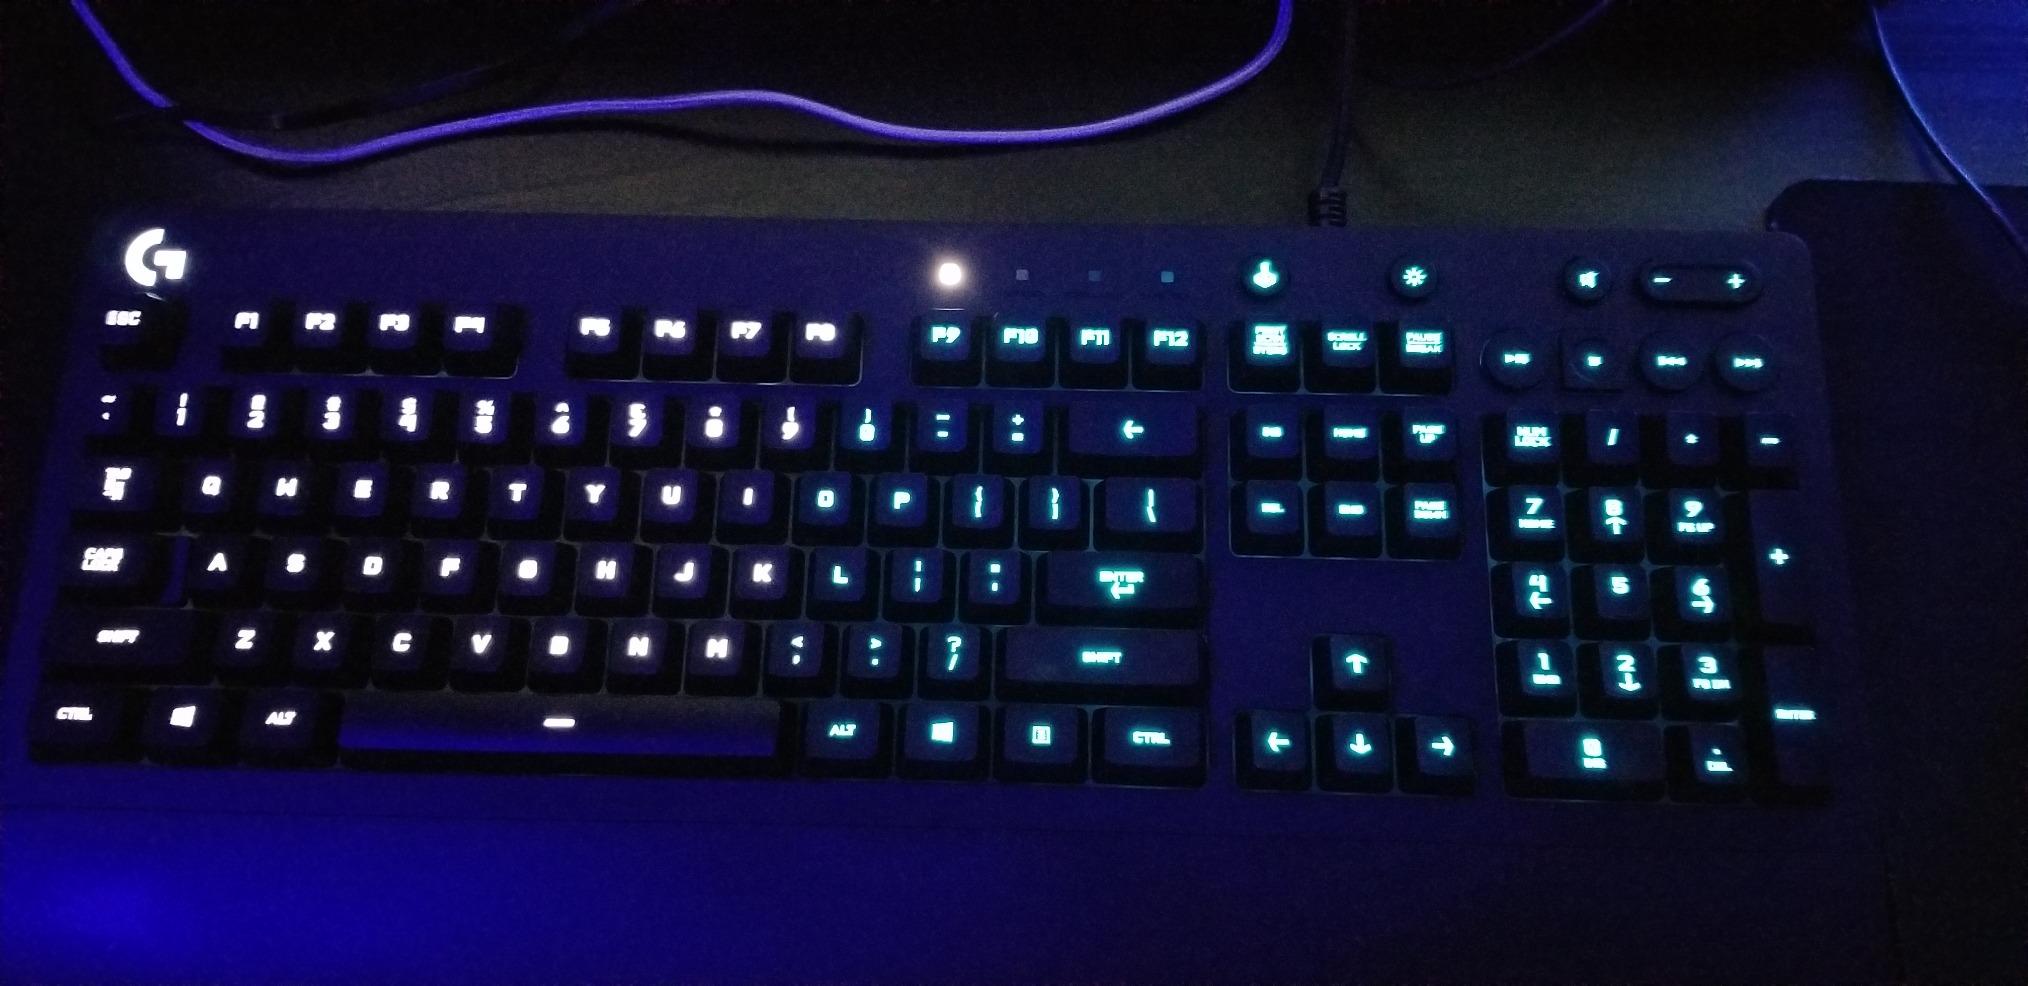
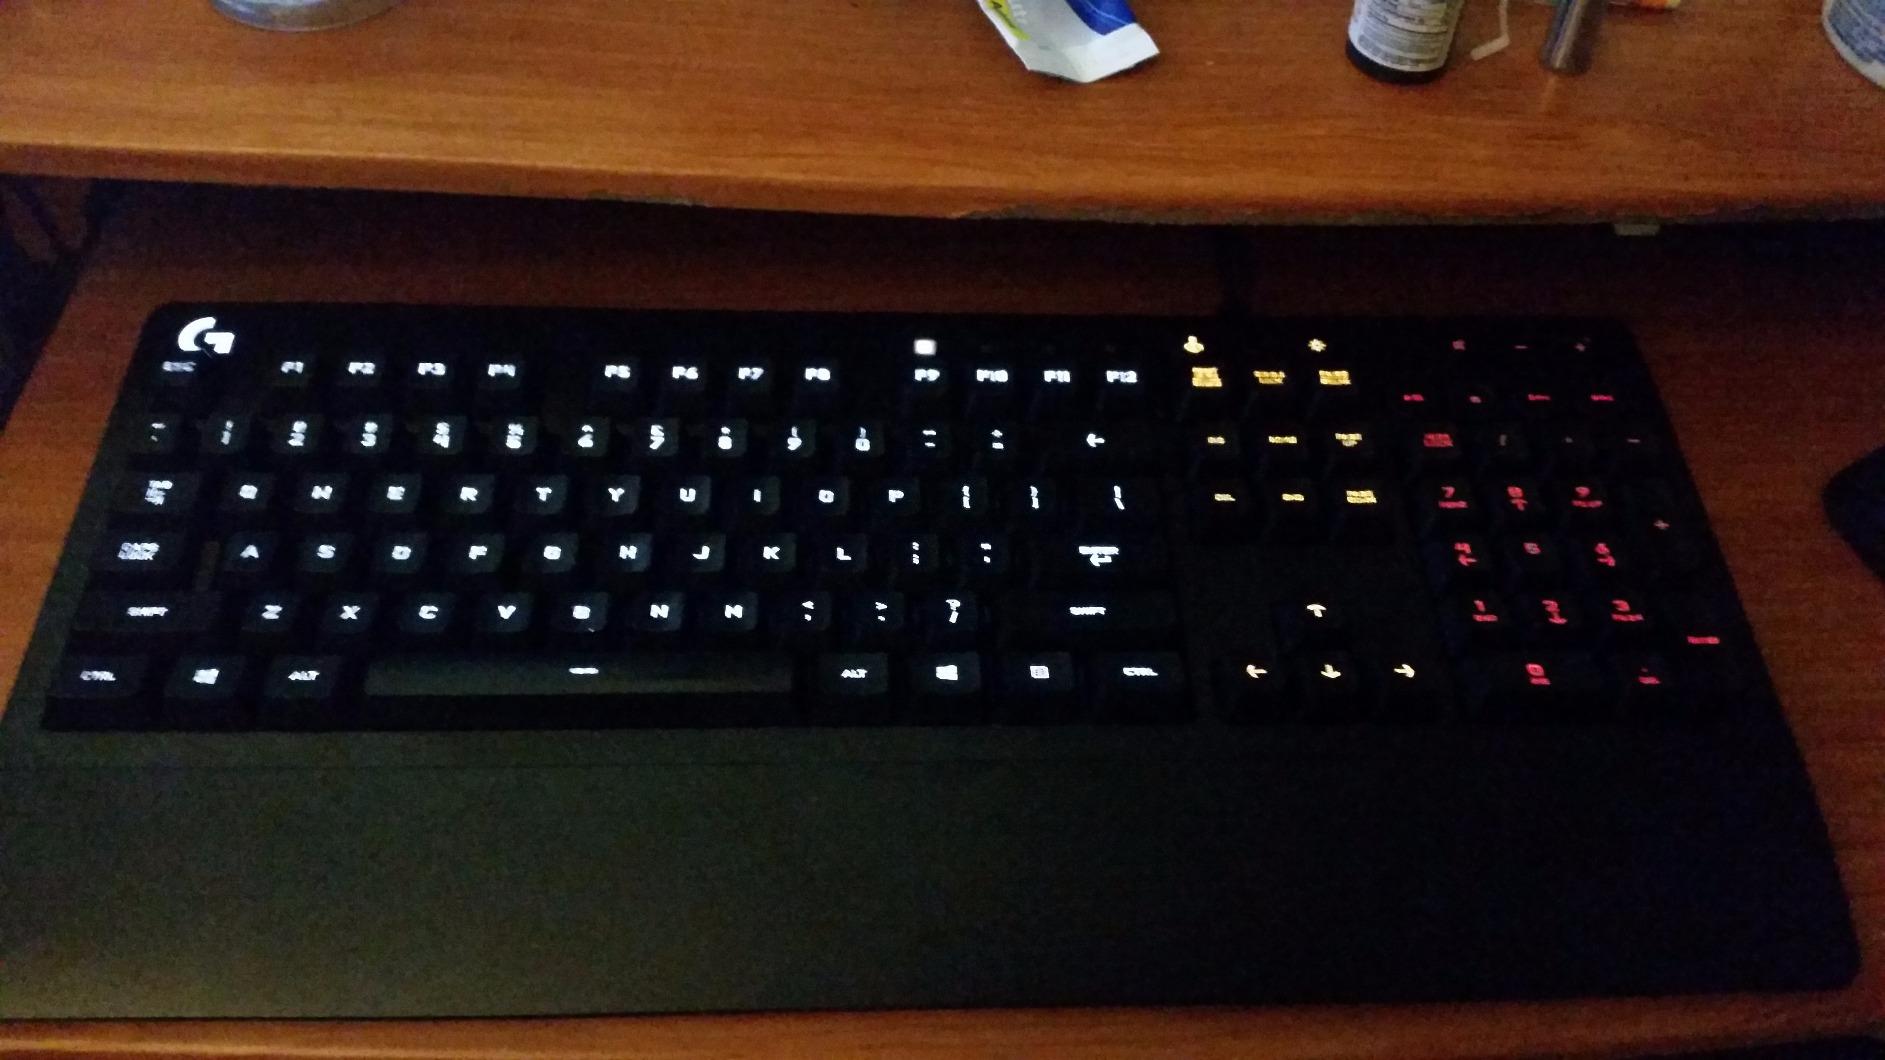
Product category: keyboard
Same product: yes